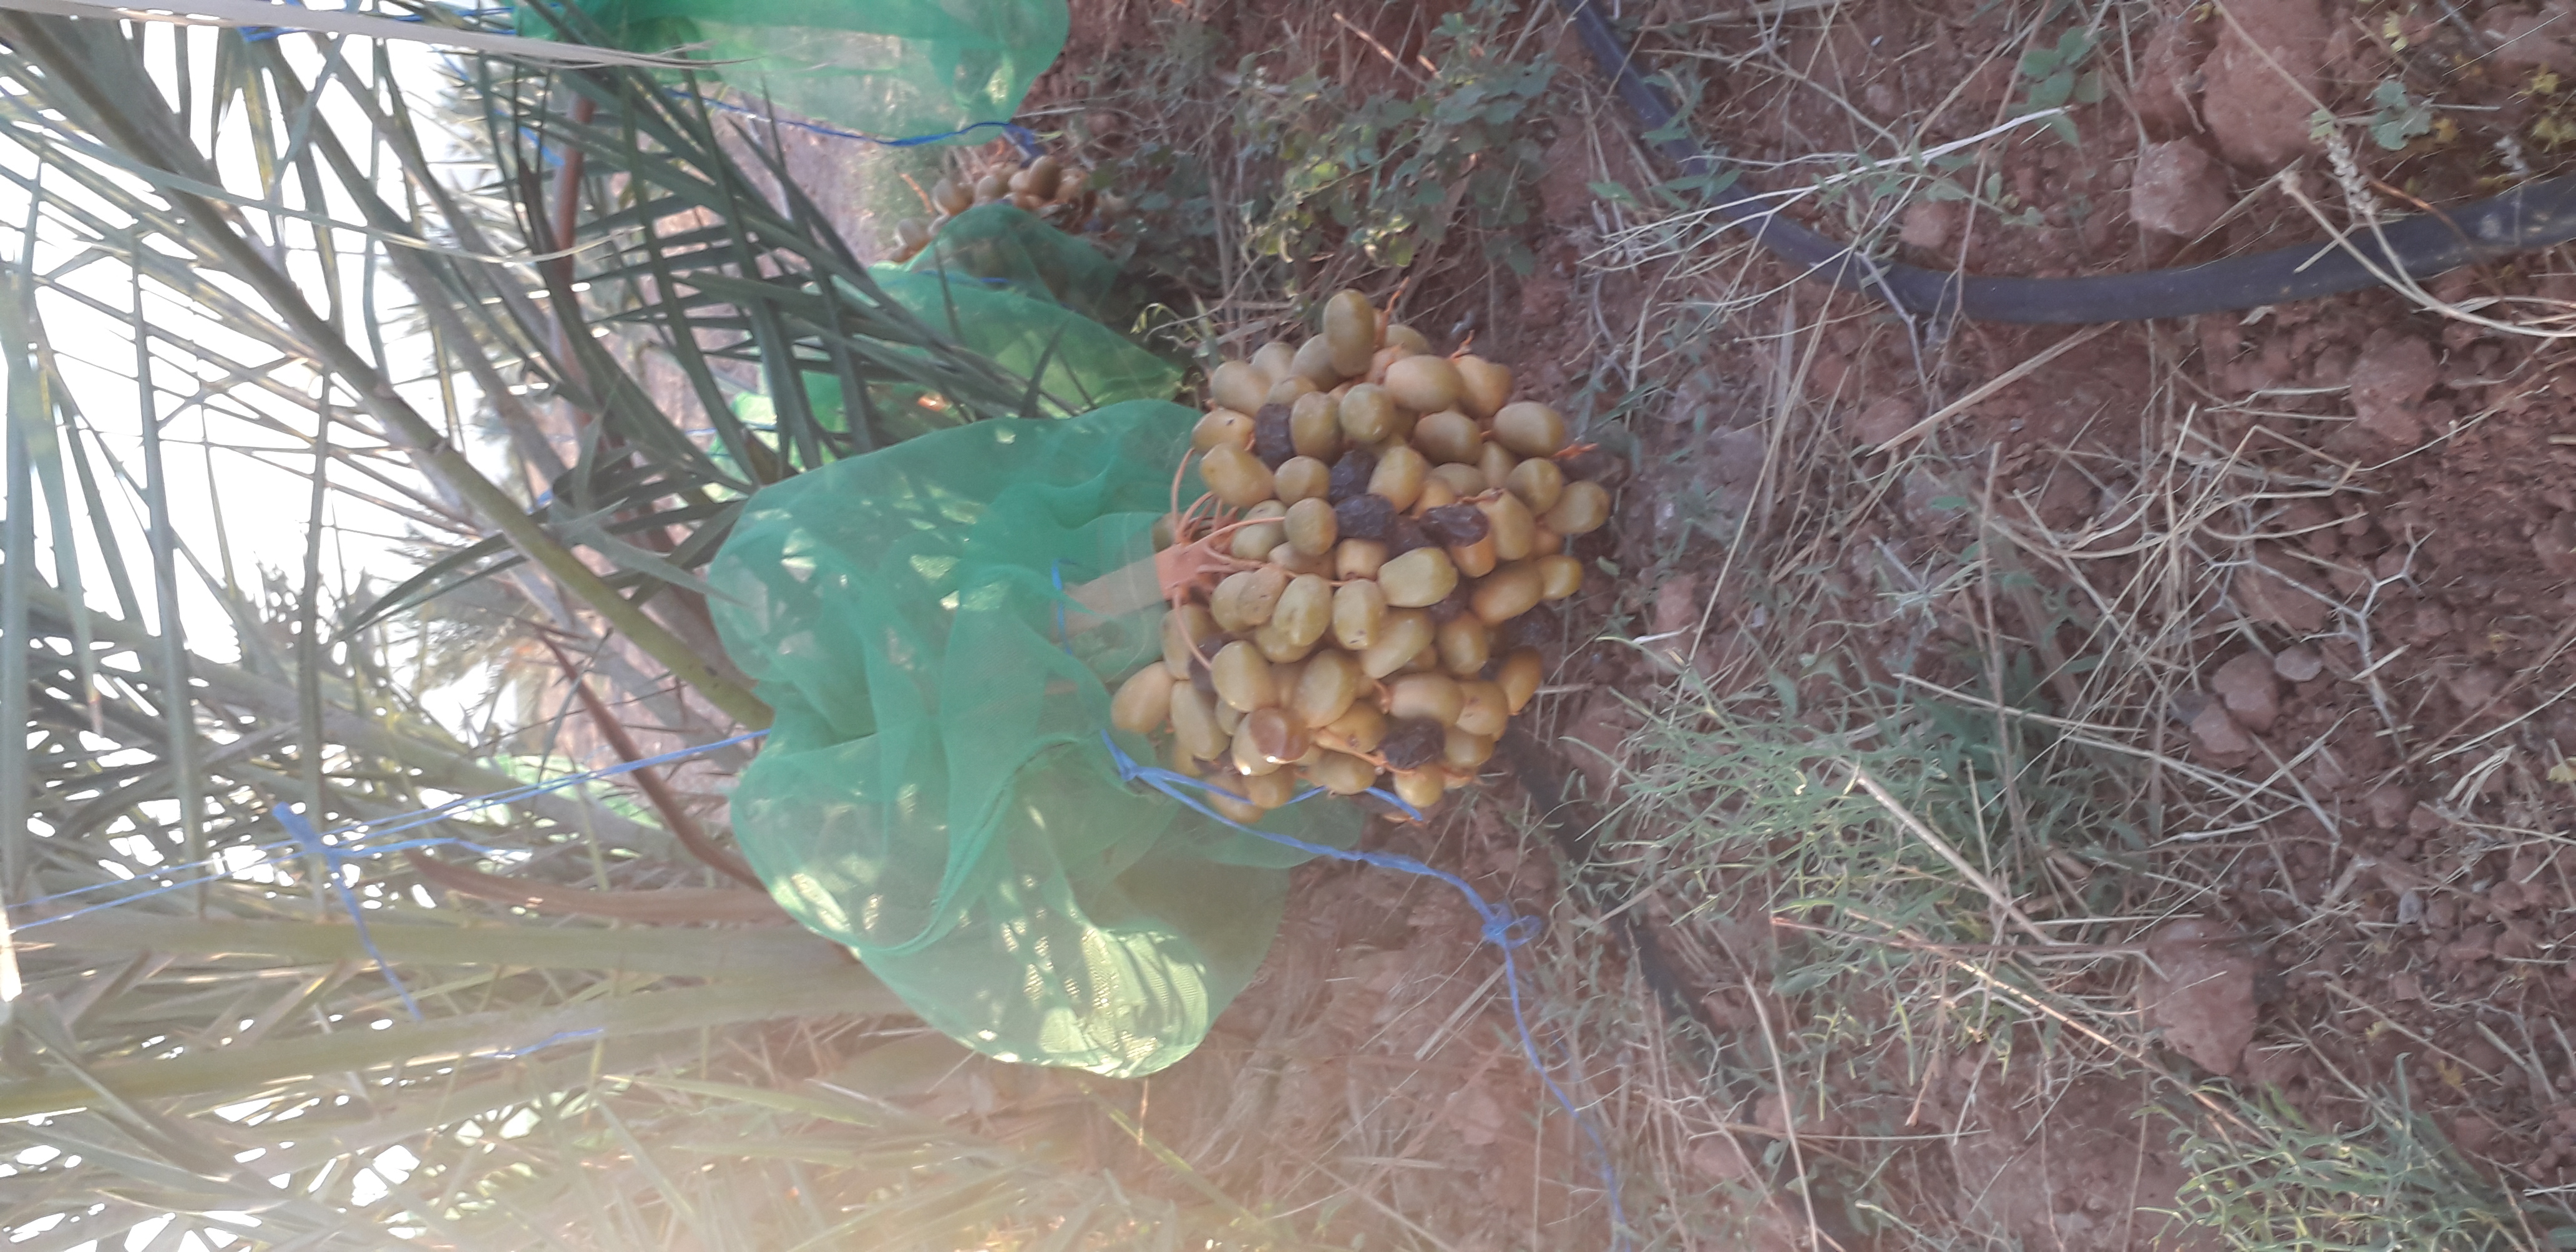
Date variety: Boufagous